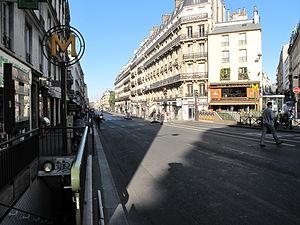
Rue Lafayette, Paris, en direction du Boulevard Haussmann (distant d'environ 1,3 km). Photo prise au niveau du métro Poissonnière, devant le 98 rue La Fayette, Xe arrondissement
La rue La Fayette est une voie parisienne qui traverse les 9ᵉ et 10ᵉ arrondissements de Paris.
Boulevard... ossements est un roman policier français de Léo Malet, paru en 1957 aux Éditions Robert Laffont. C'est le onzième des Nouveaux Mystères de Paris, série ayant pour héros Nestor Burma.